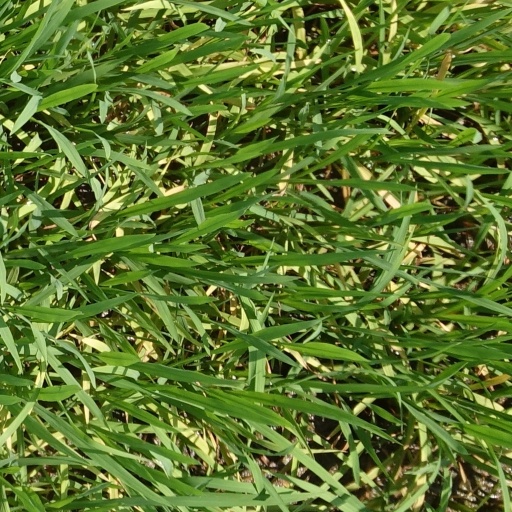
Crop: rice